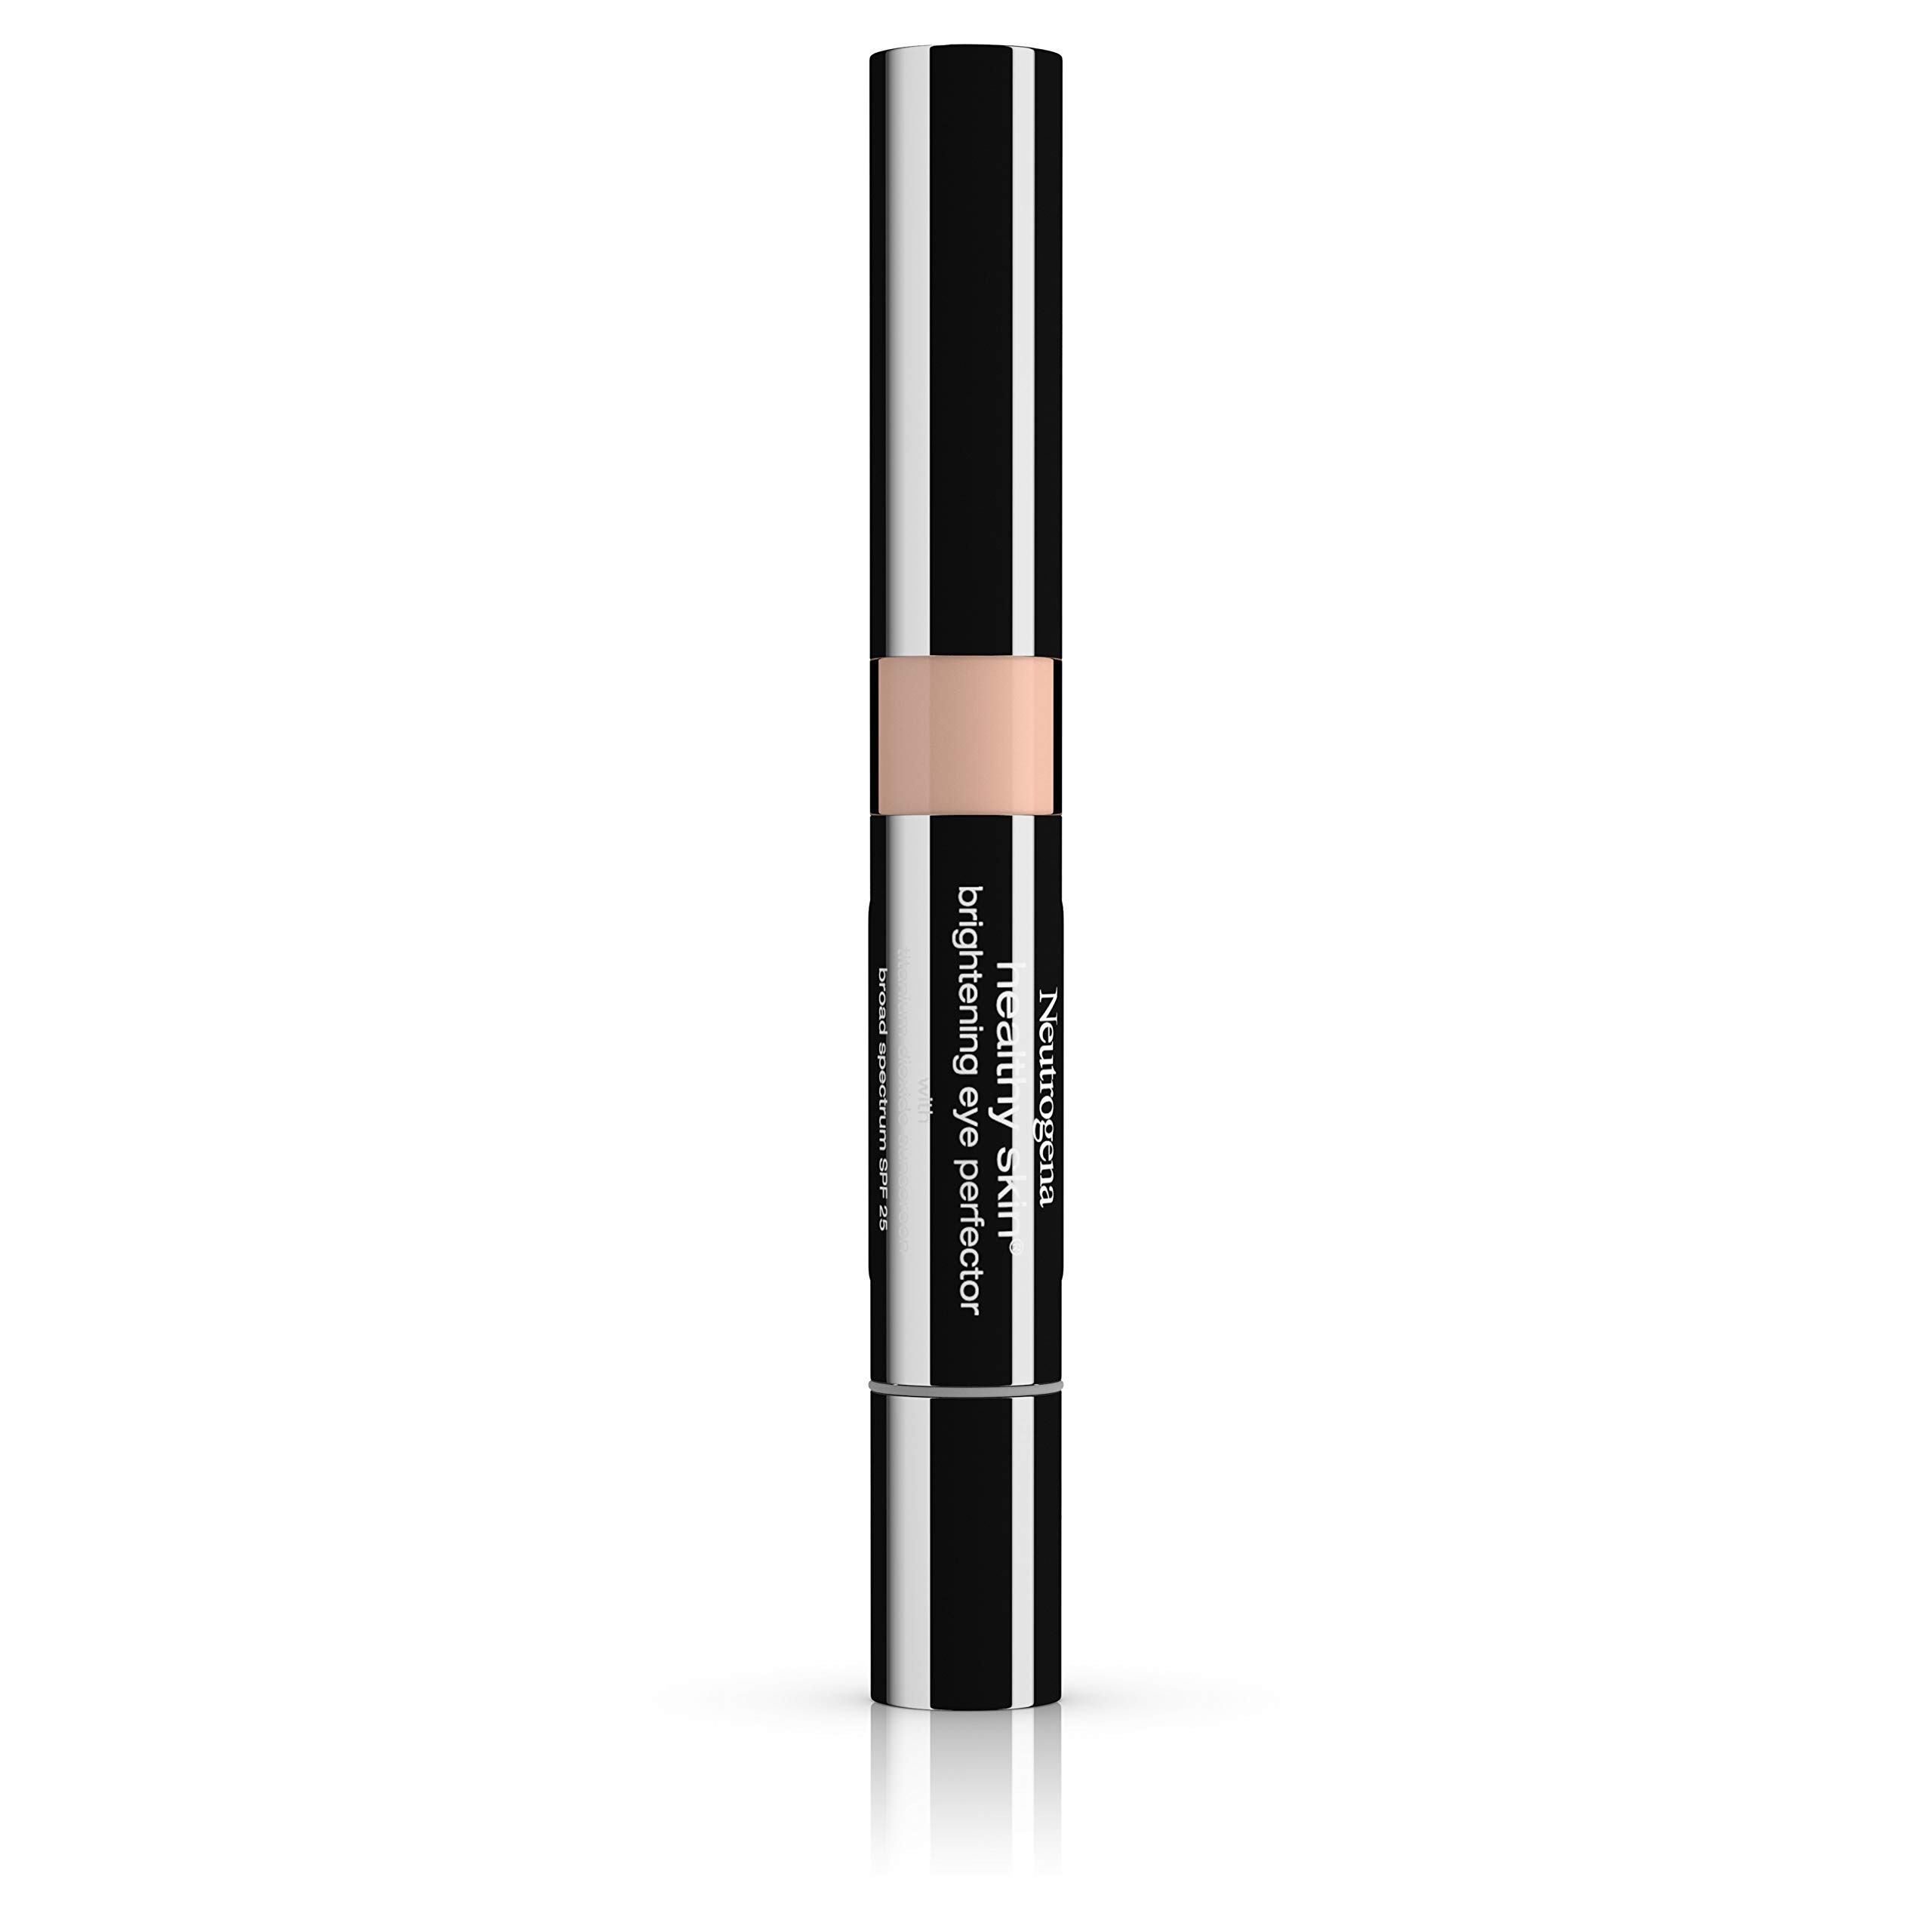
Item Name: Neutrogena Healthy Skin Brightening Eye Perfector & Under Eye Concealer, Dark Circle Treatment Concealer Makeup with Soy & Vitamin E Antioxidant, Broad Spectrum SPF 25, Medium 15,.17 oz
Bullet Point 1: .17 ounces of Neutrogena Healthy Skin Brightening Eye Perfector & Under Eye Concealer Makeup to give eyes a fresh and well-rested look
Bullet Point 2: This eye brightening makeup helps treat and minimize the appearance of dark under-eye circles while helping reduce eye puffiness with an antioxidant blend that includes vitamin E, wild chamomile, and soy
Bullet Point 3: Contains broad spectrum SPF 25 sunscreen to help protect against the sun's damaging UVA/UVB rays and optical brighteners to boost radiance and instantly brighten the eye area
Bullet Point 4: With a convenient flow-through brush for easy application and targeted delivery, the under eye concealer can be worn alone or beneath eye shadow for a fresh and rested appearance
Bullet Point 5: This eye makeup is dermatologist-developed to be gentle and safe for sensitive eyes and contact lens wearers
Value: 0.17
Unit: Ounce

Price: 11.82